Hotel Seville NoMad

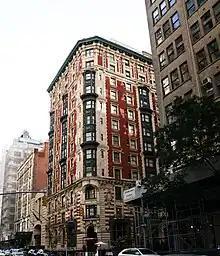
Southward view from Madison Avenue; the annex at 88 Madison Avenue can be seen at left.

Carol Bullock-Walter took over as the hotel's manager in the early 2000s and began converting it into a four-star hotel. As part of the project, a three-story annex with a new main entrance was built at 86–88 Madison Avenue, and the guest rooms were refurbished. The renovation of the guest rooms was completed in 2003. The three-story annex was completed in 2005, and the hotel's main entrance was relocated to 86–88 Madison Avenue. The Rockwell Group designed both the lobby and the hotel's restaurant, which was renovated concurrently. During the renovation, the hotel's managers rediscovered and restored the first-story bar's original glass dome, which was extremely dirty and had dozens of broken glass panes; before the renovation, no one had realized that the dome still existed, as it was hidden above a dropped ceiling. Geoffrey Zakarian agreed to operate a restaurant named Country within the ground floor of the Carlton, complementing his Town restaurant at the Chambers Hotel. The Country restaurant opened in October 2005 and was ranked by "Travel + Leisure" magazine as one of the world's five best new restaurants that year. The restaurant also took over the hotel's room service. The hotel had 316 rooms by the late 2000s,